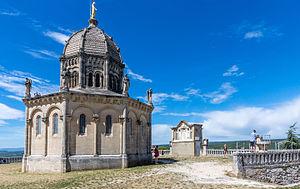
Citadelle Notre Dame de Provence et son carillon (Forcalquier)
Forcalquier est une commune française située dans le département des Alpes-de-Haute-Provence, en région Provence-Alpes-Côte d'Azur. Jadis capitale d'un comté florissant, fondée au XIᵉ siècle, elle est maintenant chef-lieu d’arrondissement. Ses habitants sont appelés les Forcalquiérens.